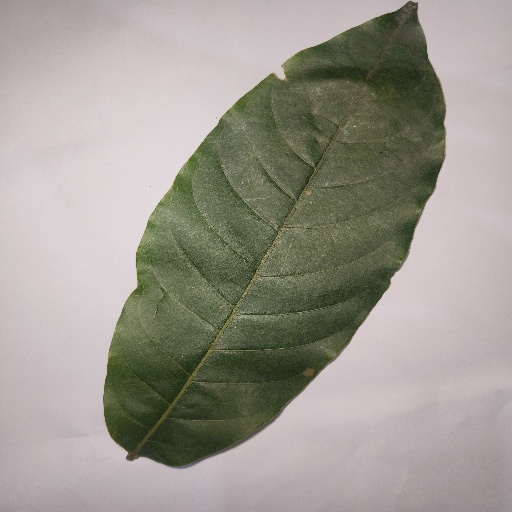
Species: HariTaki
Leaf condition: Shot Hole